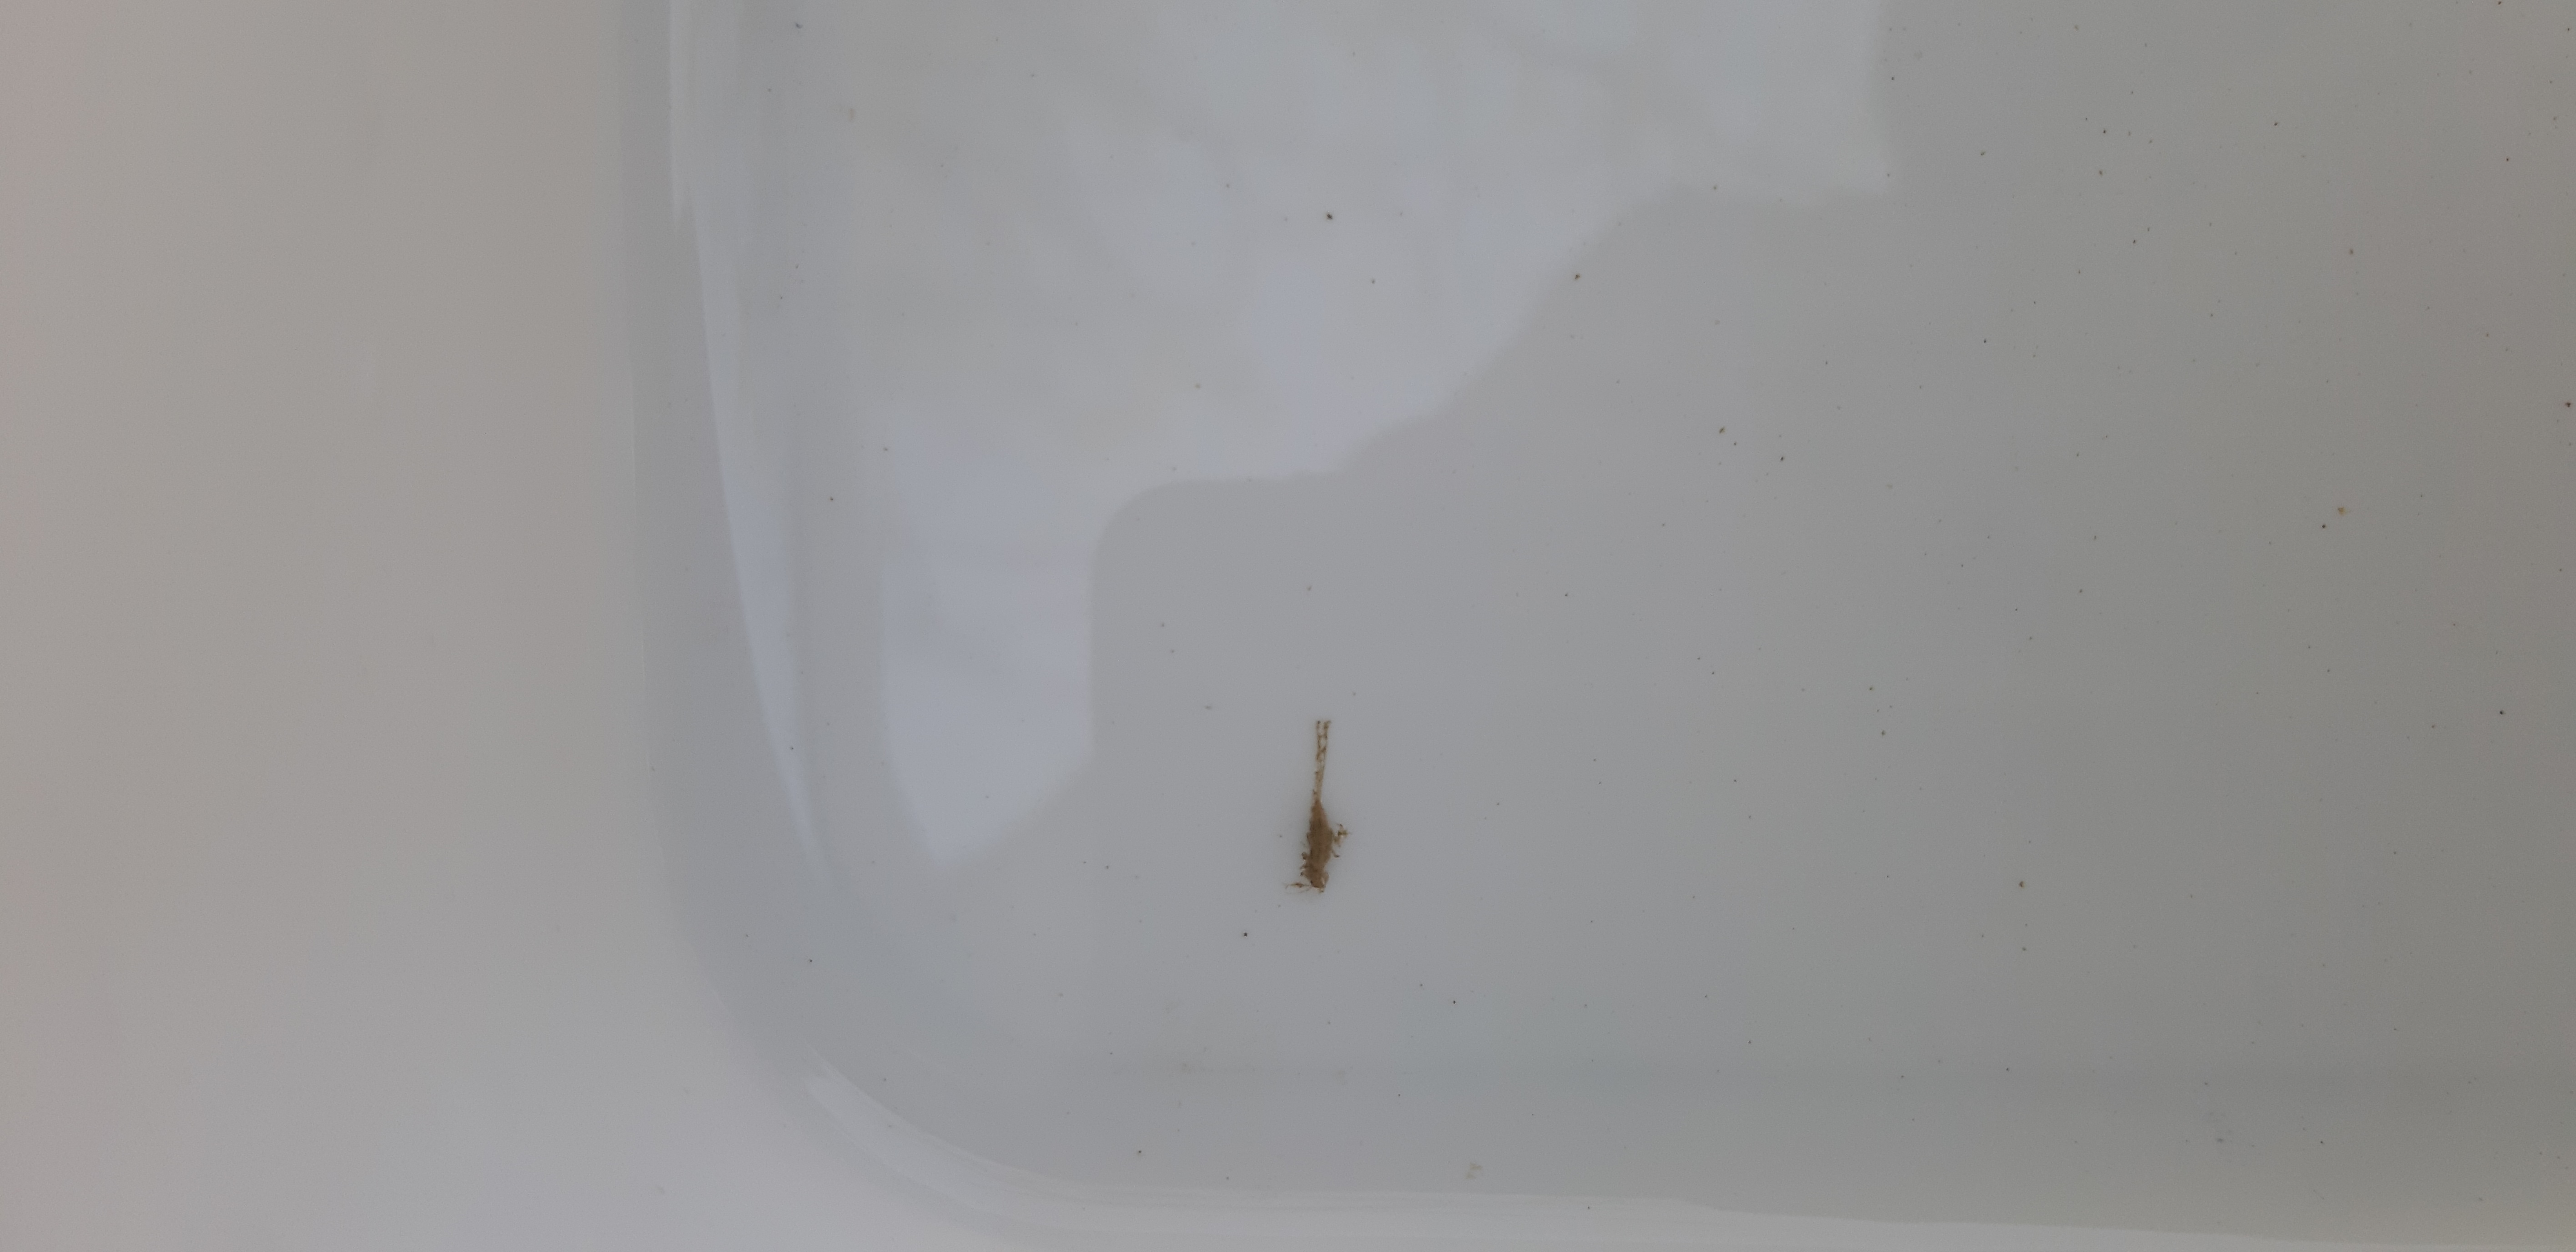
Macroinvertebrate group: other_mayflies